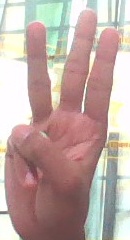
ASL sign: W